María Botto

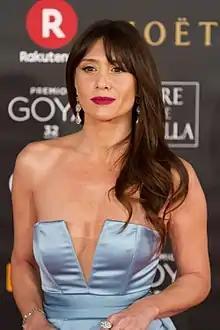
At the 32nd Goya Awards in 2018

María Florencia Botto Rota (born 10 February 1974) is an Argentine-Spanish actress. In 1978, she moved to Spain with her mother Cristina Rota and her brother Juan Diego Botto, also actors.